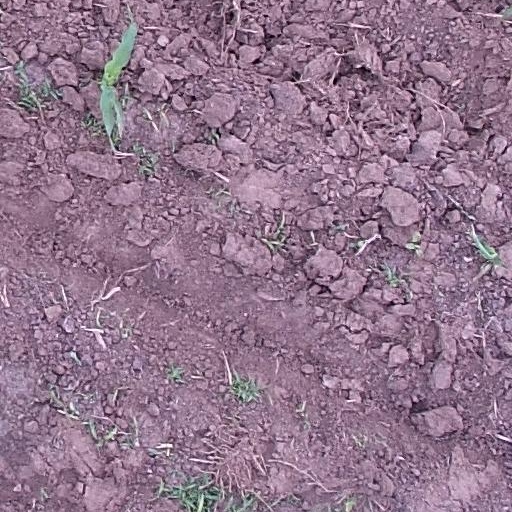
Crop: maize; corn